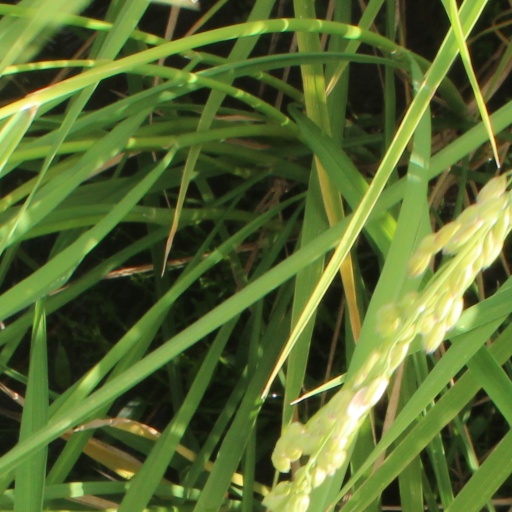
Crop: rice